Question: Please indicate a possible affordance area of golf club that can be used for holding
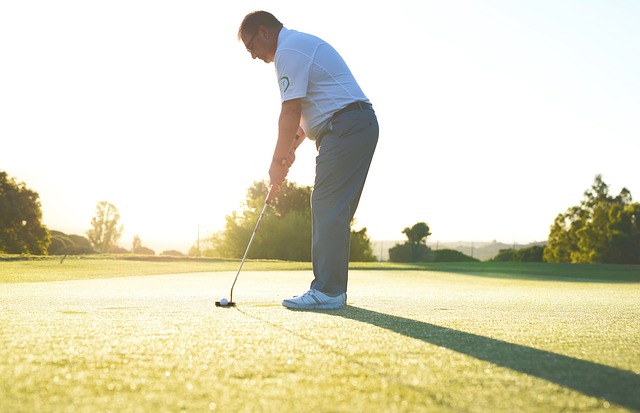
Answer: [254.766, 173.593, 280.886, 222.537]